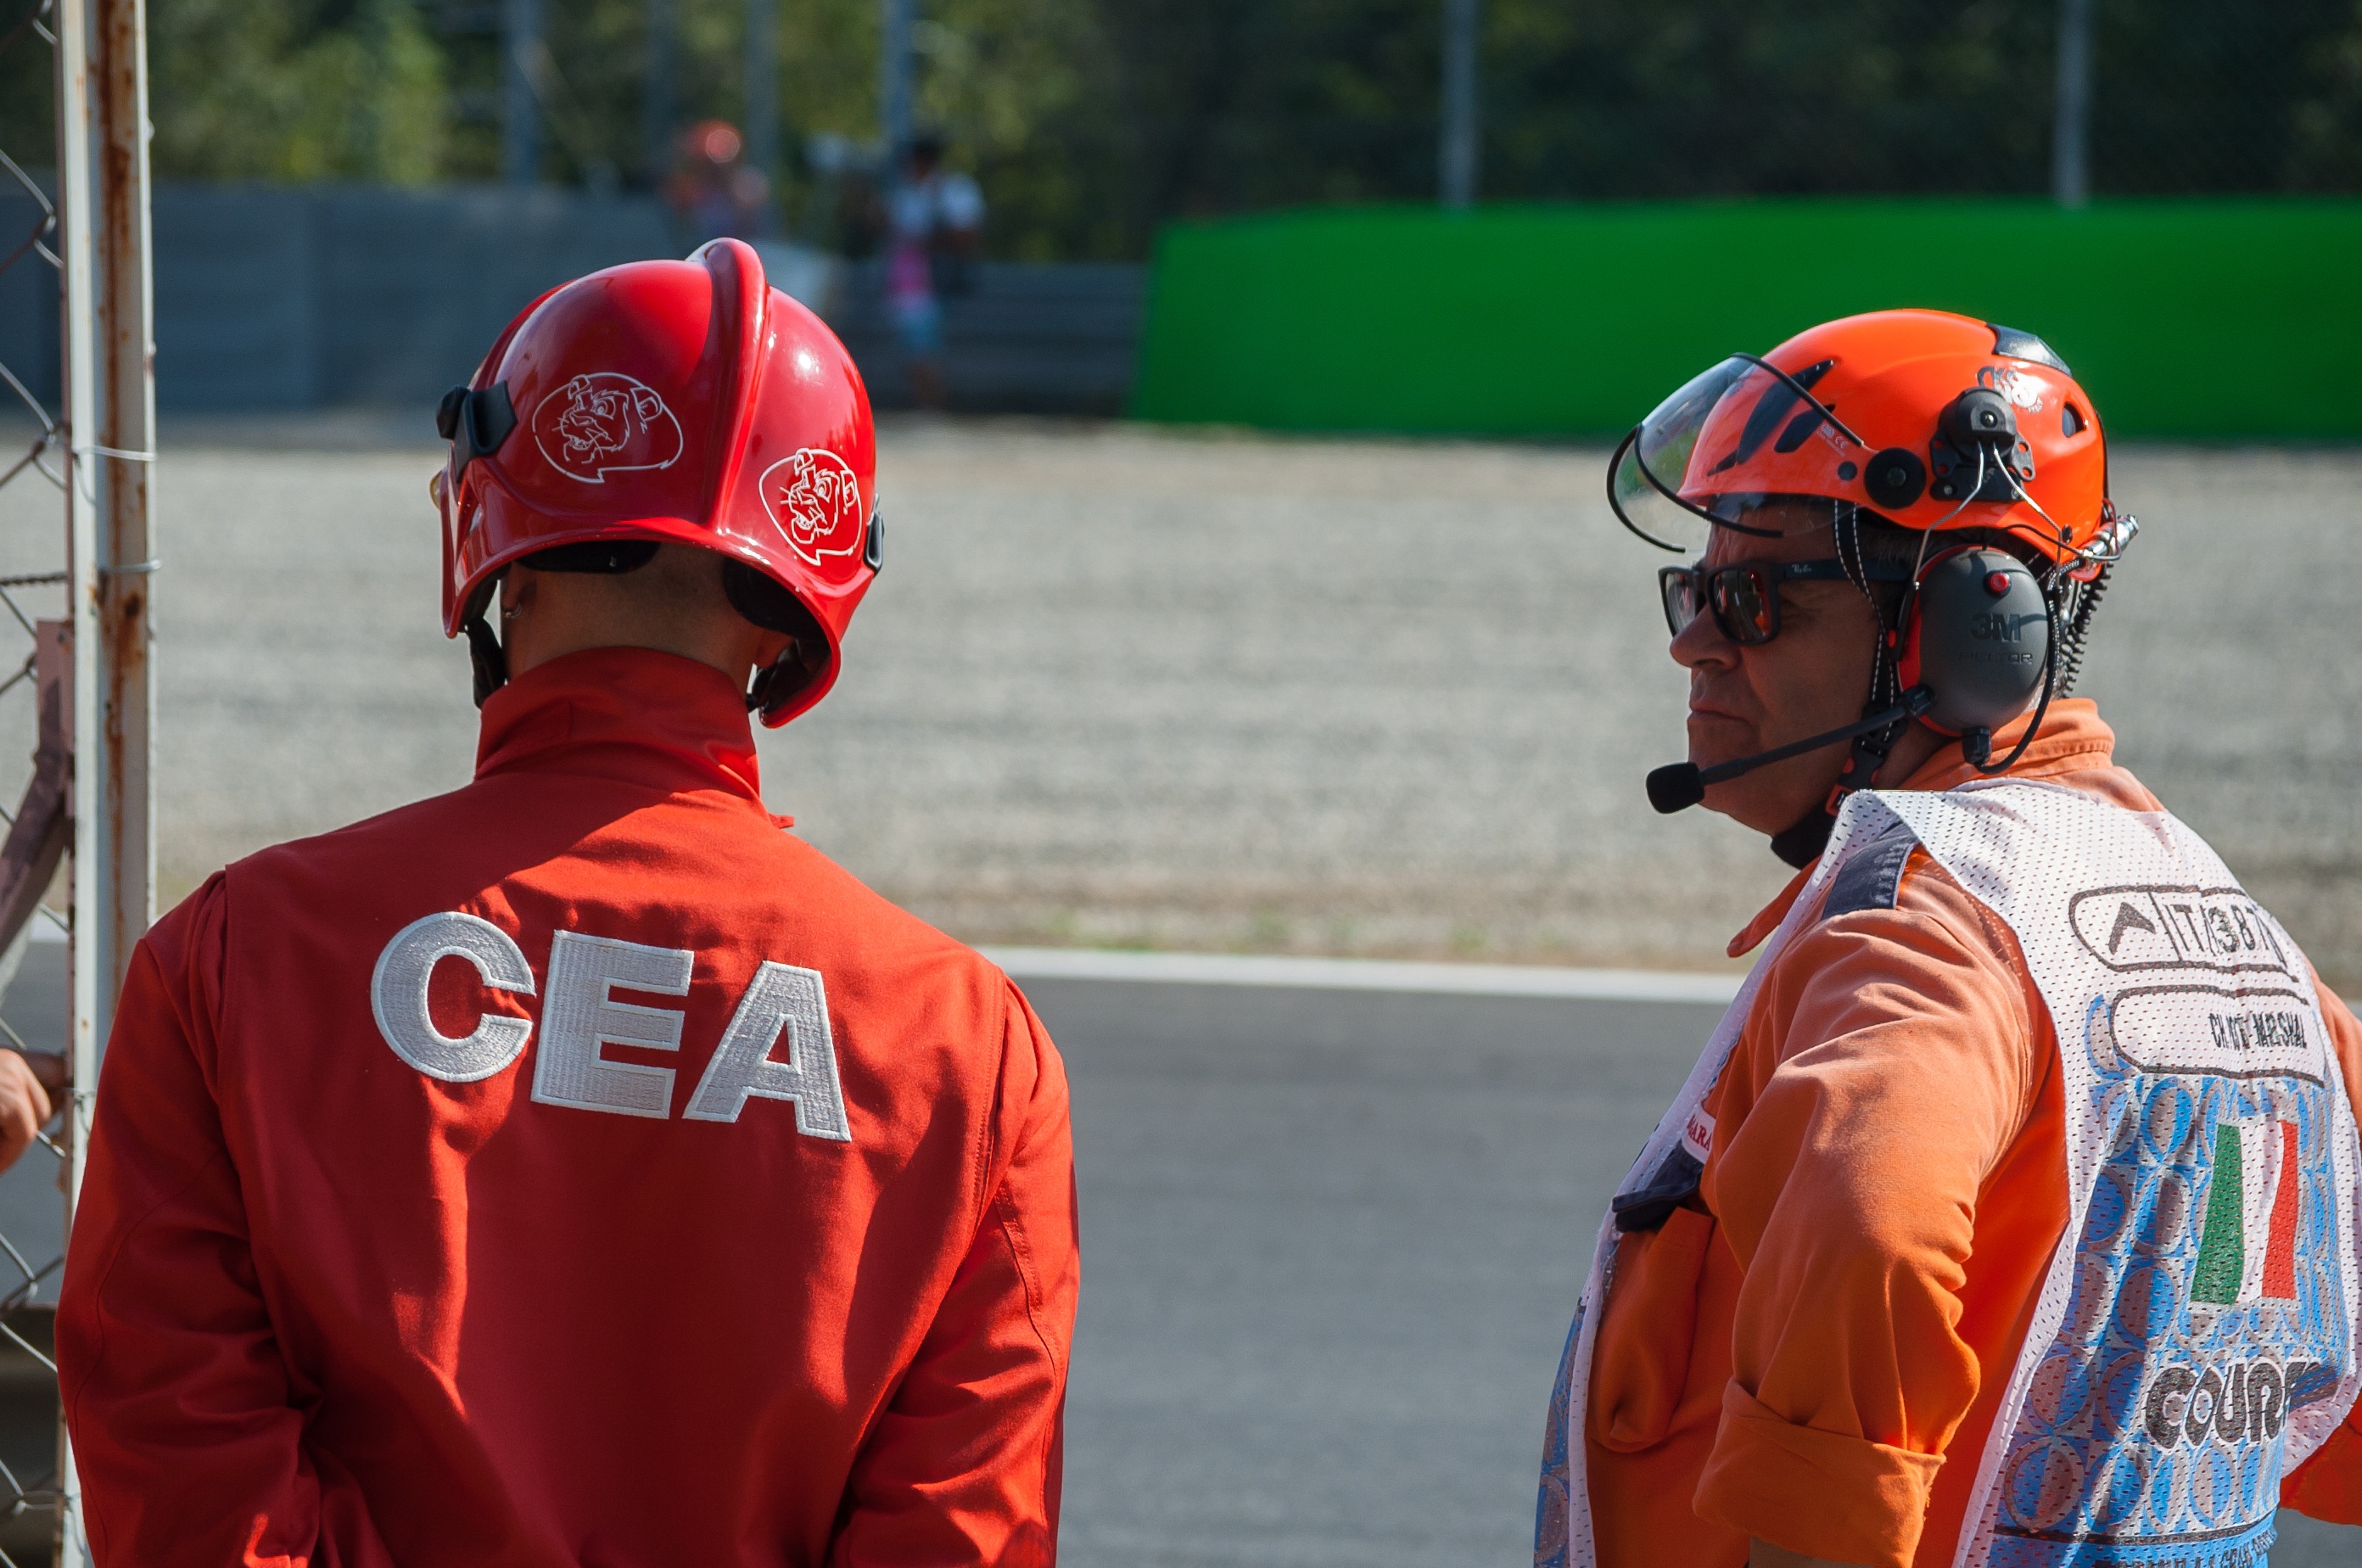
track, fire escape, team, sports, monza, relief aid, formula 1, autodromo